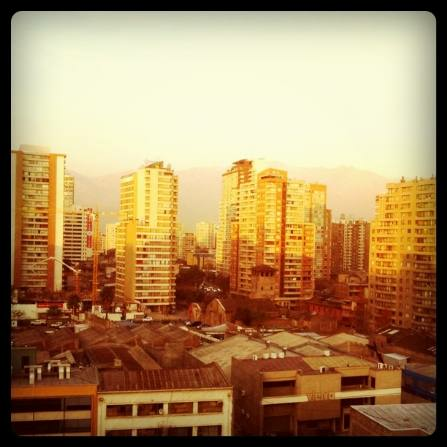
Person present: No